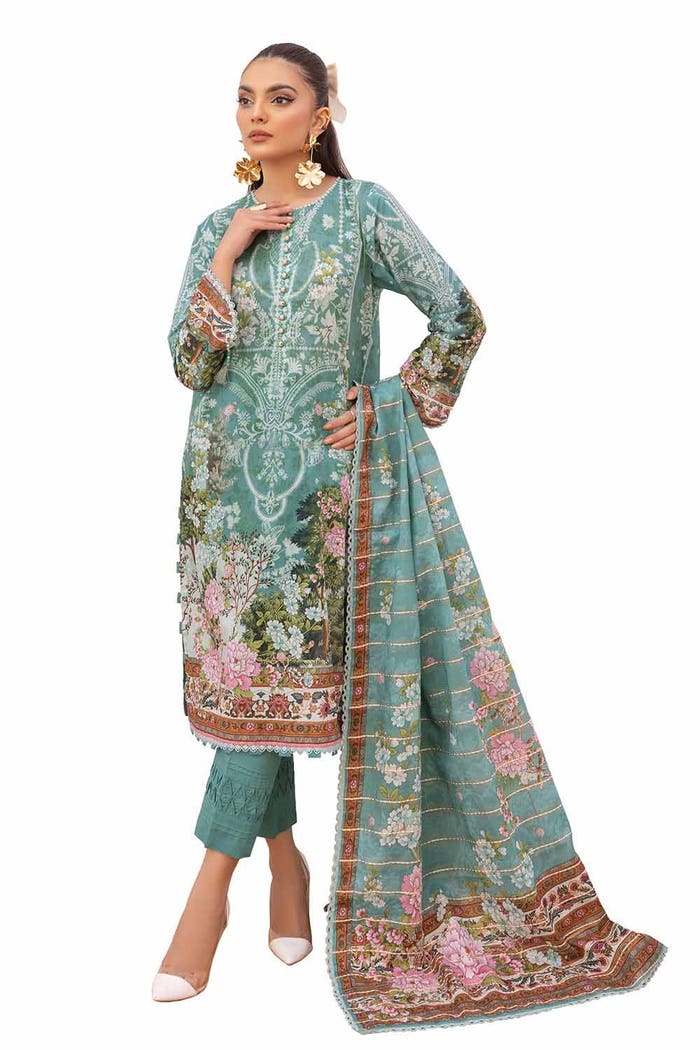
teal multi embroidered salwar suit